Brenden Morrow

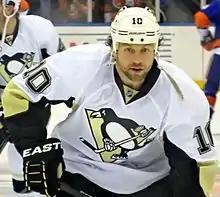
Morrow with the Pittsburgh Penguins during the 2013 Stanley Cup playoffs

Prior to the 2006–07 NHL season, Morrow was named the captain of the Stars, after the team asked incumbent captain Mike Modano to step down from the position. The Stars wanted to reward Morrow for his commitment to the team, after he bypassed free agency to sign a six-year contract with the team. The Stars also felt the need to shift some leadership responsibilities to younger members of the team. Morrow's teammates and coaches greatly admired his dedication to the team, and believed he was an ideal choice to fill the role.